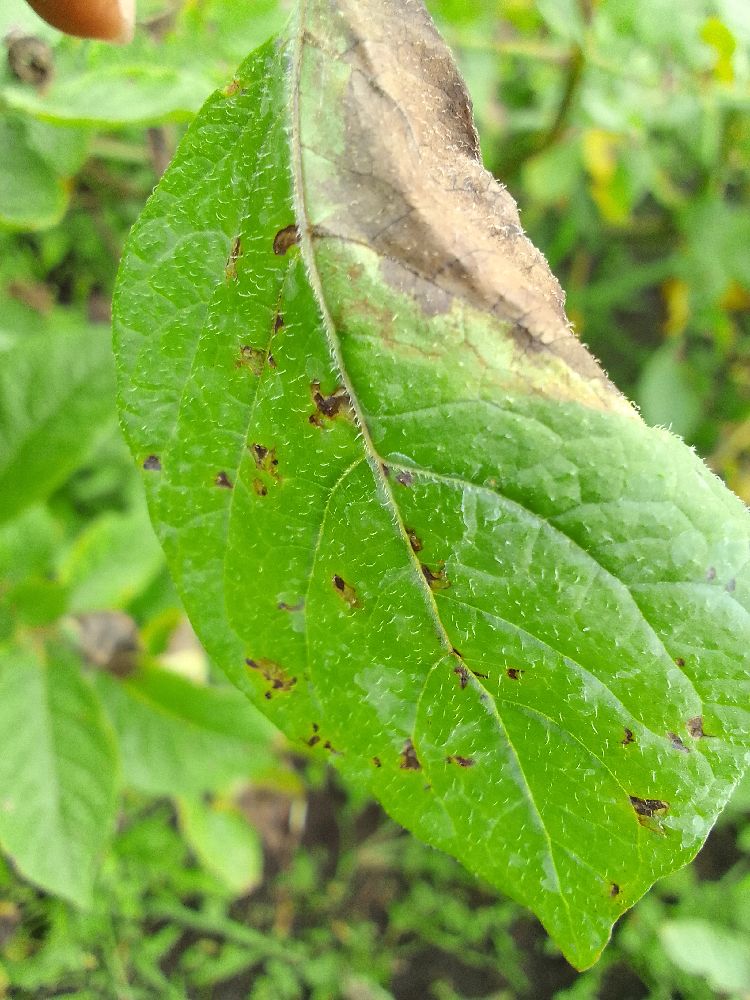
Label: Late blight